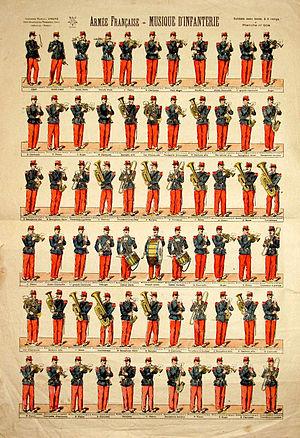
Musique d'infanterie, 3e République.
Les musiques militaires existent essentiellement depuis la seconde moitié du XVIIᵉ siècle, c'est-à-dire à l’époque de Louis XIV. Elles donnent du faste au cérémonial militaire et entretiennent un répertoire musical collectif. La musique militaire est parfois confondue avec les sonneries ou les tambours de la céleustique qui concerne plus spécialement les répertoires de signaux pour la transmission des ordres, mais qui utilise aussi des instruments de musique.